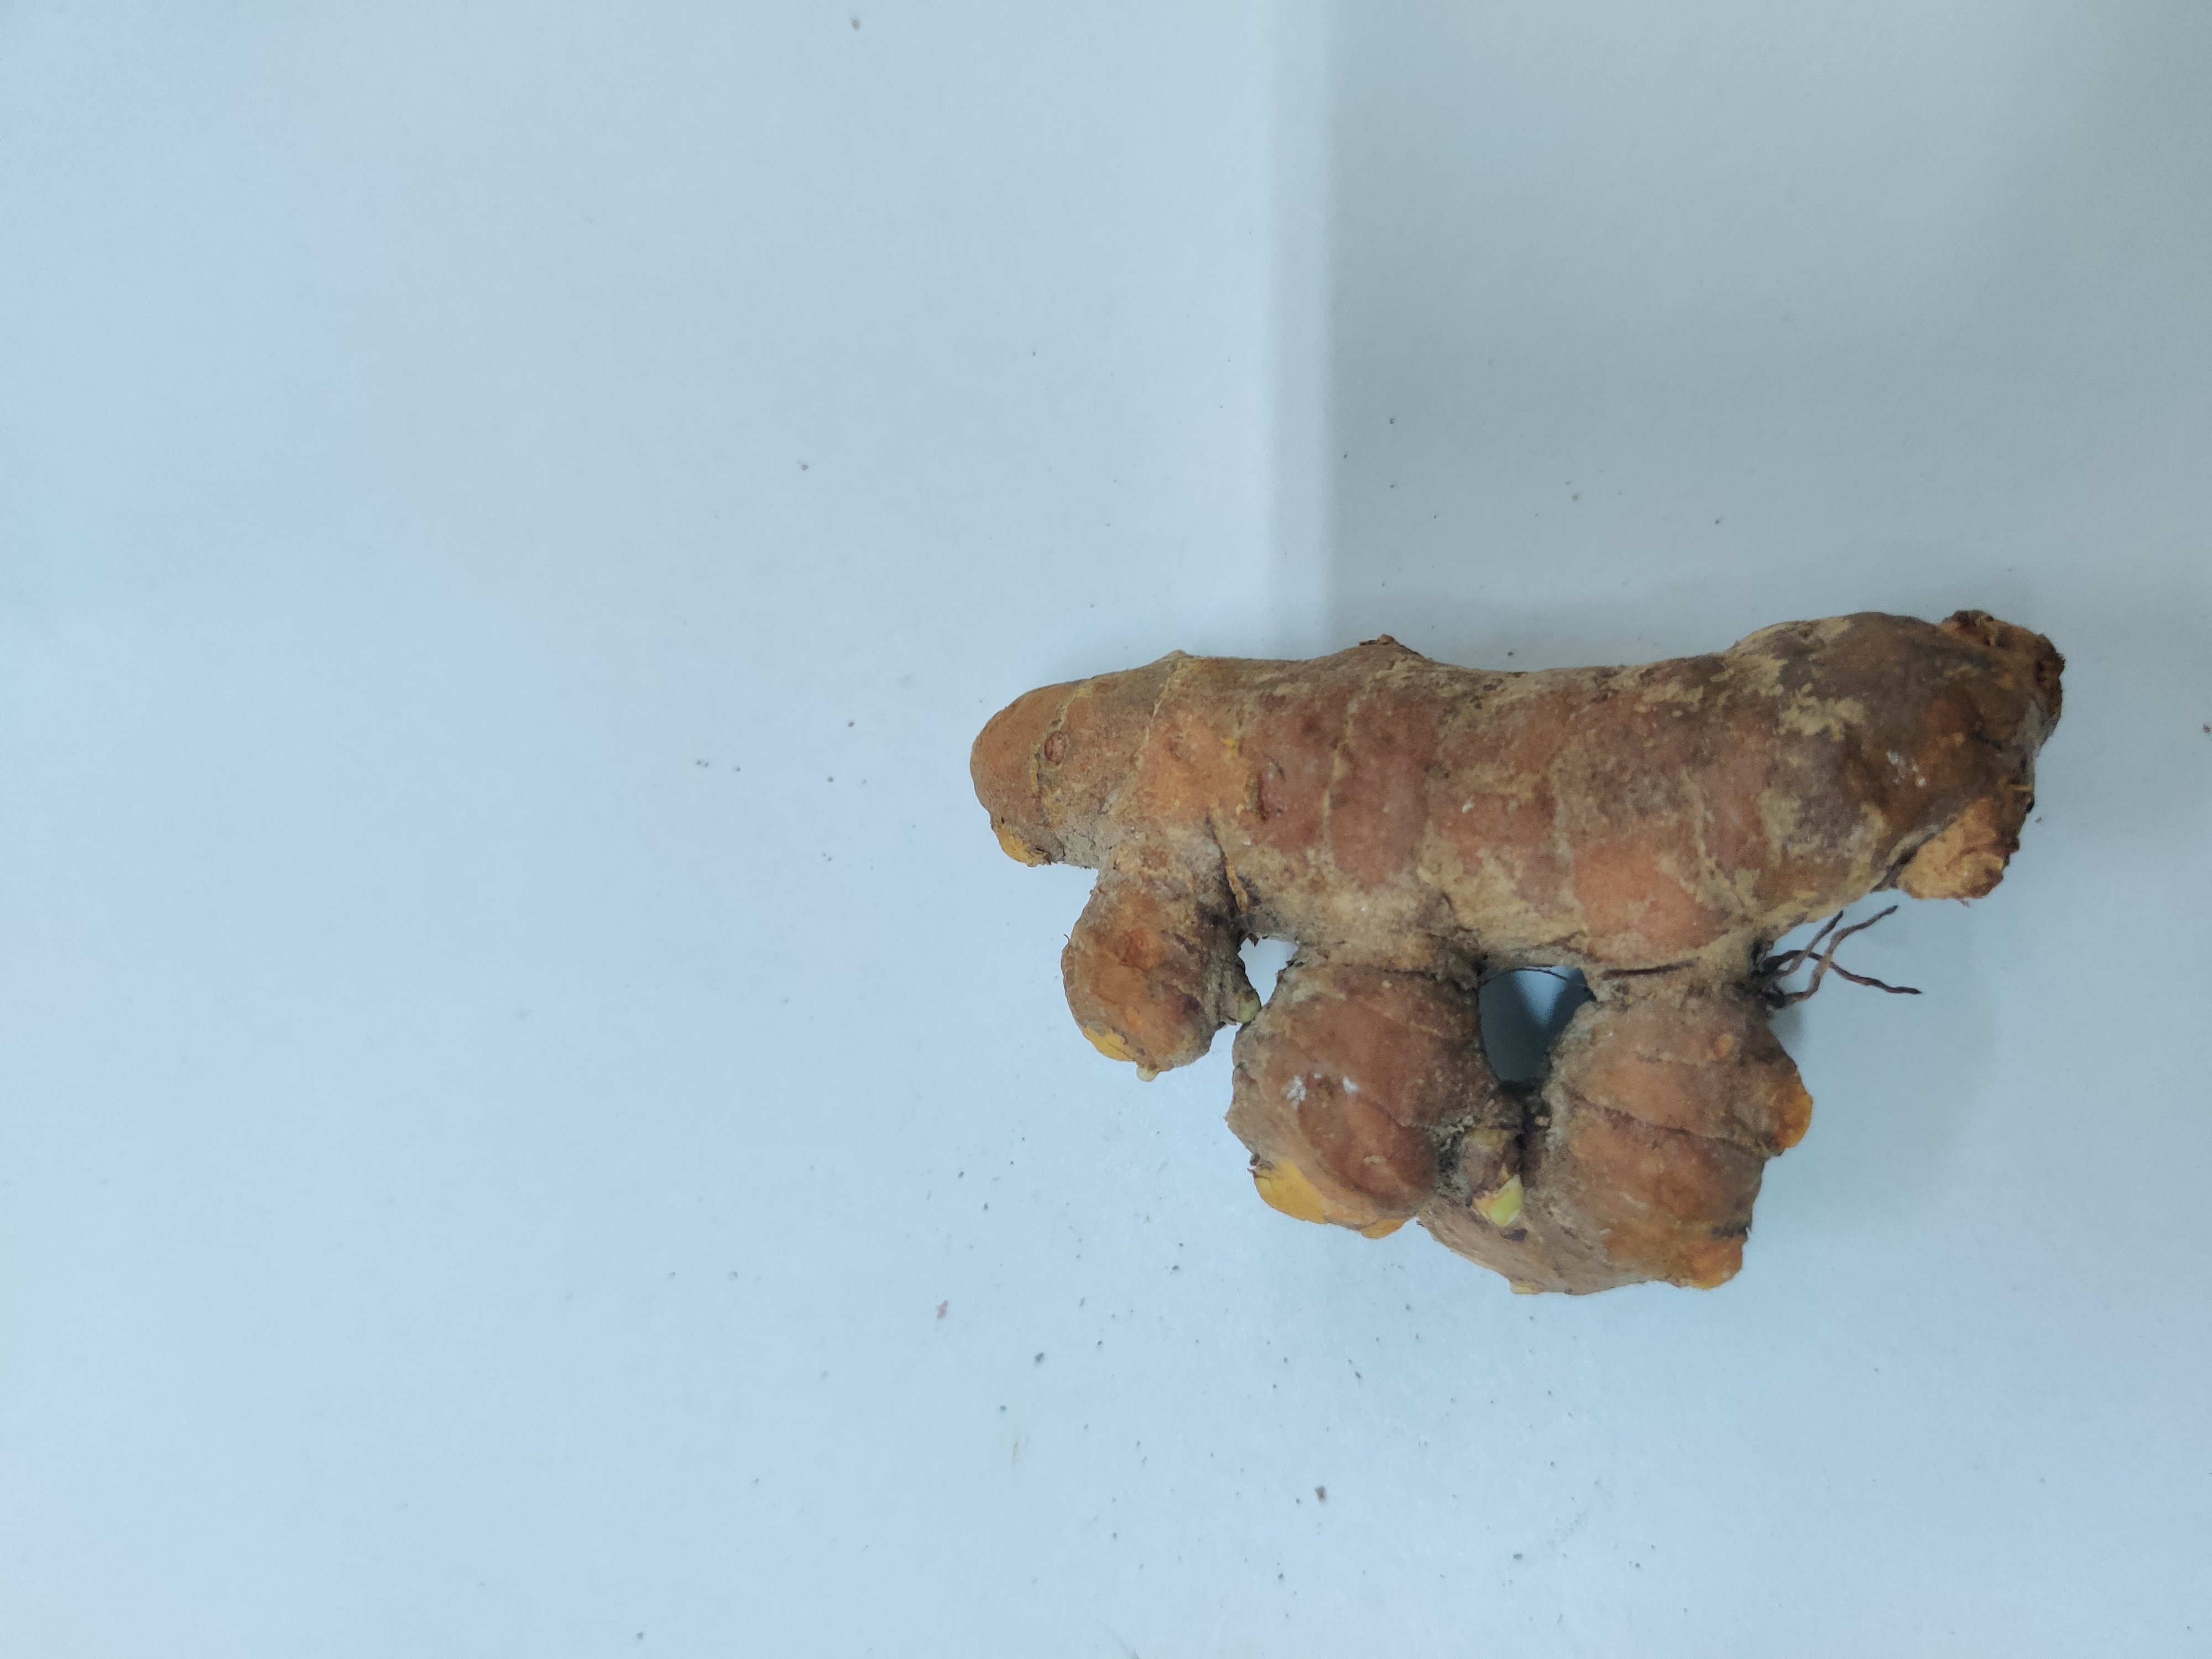
Crop: Turmeric
Condition: Severely Damaged